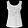
Label: T - shirt / top